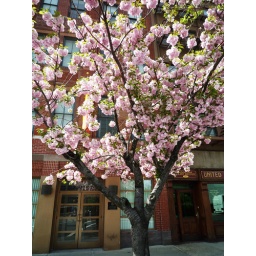
A tree with bunches of pink flowers in front of a bar across from UN